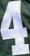
Number: 4